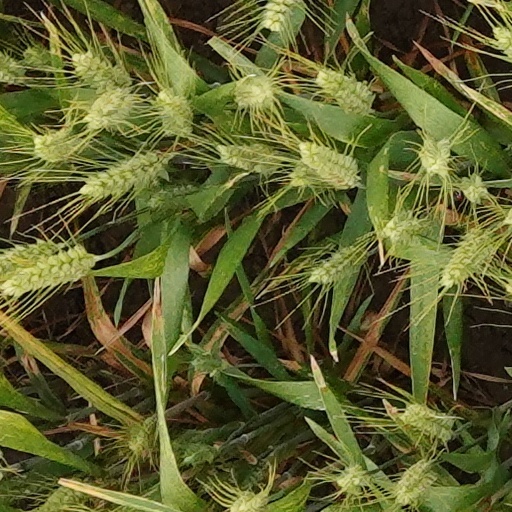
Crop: wheat